Northumbrian smallpipes

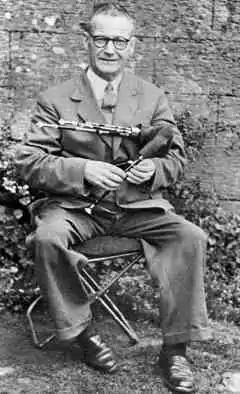
Billy Pigg

The earliest known description of such an instrument in Britain is in the Talbot manuscript from about 1695. The descriptions of bagpipes mentioned in this early source are reproduced in One of these instruments was a bellows-blown 'Bagpipe, Scotch', with three drones, whose keyless chanter had a one-octave range from G to g, with each note being sounded by uncovering a single hole, as in the modern instrument. This seems to have been a closed-ended chanter, for the lowest note is sounded by uncovering the lowest finger-hole – there was no bell-note, sounding with all holes covered; further, Talbot did not give the bore of the chanter, suggesting that it could not easily be measured. The three drones were in unison with the lowest note, G, of the chanter, the D a fourth below it, and G, an octave below. It has been argued that such instruments were derived from mouth-blown German three-drone bagpipes. These instruments seem to have been well-established in Northumberland by the early 18th century; many of the tunes in the William Dixon manuscript are suitable for such simple sets, and a painting of "Joseph Turnbull, Piper to the Duchess of Northumberland", in Alnwick Castle, shows him with such a set. When Thomas Doubleday published an open letter in 1857, to the Duke of Northumberland about the "ancient music of Northumberland", he wrote that "The Northumbrian pipe is played upon by means of the method called 'close fingering', for which it is calculated. This method of stopping allows only of one finger being lifted at a time. Thus this instrument is limited to a single octave; and this (little as it is) admits of all the airs, to which it is really suited, being executed by its means; with the additional improvement that it may be played perfectly in tune, whilst the tones it produces being staccato and of a clear, ringing, pearly and brilliant character, gives the instrument a power which its appearance by no means promises, and which is really surprising when the diminutive size of its chanter or melody-pipe is considered". This is still a valid description of the unkeyed instrument, its repertoire, and proper playing style.